A Dark Song

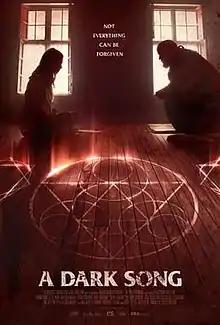
Theatrical release poster

A Dark Song is a 2016 Welsh-Irish-British independent horror film, written and directed by Liam Gavin and starring Steve Oram and Catherine Walker. It was released to select theatres and digital streaming platforms on 28 April 2017. It is Gavin's directorial debut.